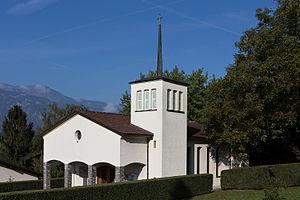
L'histoire de l'Église catholique du Pays de Vaud est complexe.
L’église Saint-Victor d'Ollon est un édifice religieux catholique situé à Ollon dans le canton de Vaud en Suisse. Il ne faut pas la confondre avec le temple réformé de cette même localité, qui est l'ancienne église médiévale dite de Saint-Victor.
Ollon est une commune suisse du canton de Vaud située dans le district d'Aigle, dans le Chablais vaudois.